Chinggis Khaan International Airport

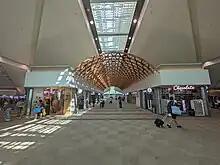
Terminal interior

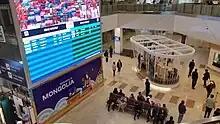
Terminal interior

The airport covers an area of 104,200 m. It has one runway with a length of and width of . It also contains a ( wide) parallel taxiway, two rapid taxiways, and three exit taxiways.